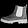
Label: Ankle boot